Tropical Storm Alberto (1994)

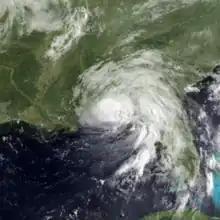
Tropical Storm Alberto at peak intensity making landfall in western Florida on July 3

Tropical Storm Alberto produced extensive and destructive flooding over portions of Alabama, Georgia, and Florida in July 1994. The first named storm of the annual hurricane season, Alberto developed from a tropical wave over the northwestern Caribbean Sea on June 30. Initially a tropical depression, the system moved westward, before curving northwestward on July 1 and entering the Gulf of Mexico. Early on the following day, the depression intensified into Tropical Storm Alberto. Alberto strengthened steadily over the Gulf of Mexico, and by midday on July 3, it peaked as a strong tropical storm with maximum sustained winds of 65 mph (100 km/h). A few hours later, the cyclone made landfall near Destin, Florida, at the same intensity. The system quickly weakened to a tropical depression early on July 4. Thereafter, a high pressure system caused Alberto to drift over west-central Georgia and central Alabama, until the storm dissipated over Alabama on July 7.